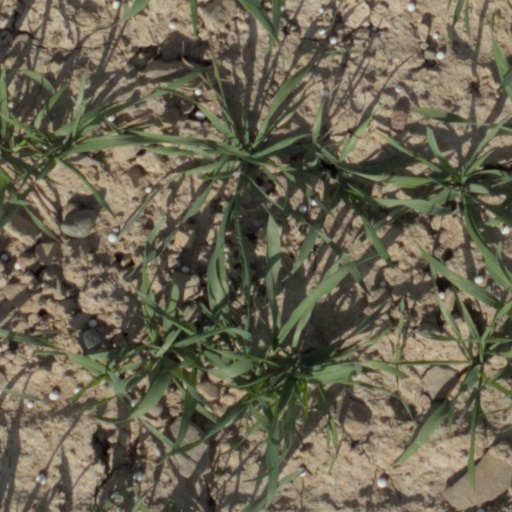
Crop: wheat